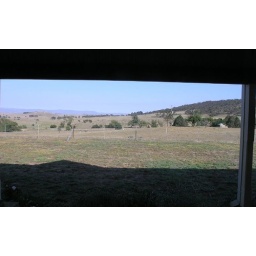
View from my bedroom window near Braidwood, NSW 14Jan07c